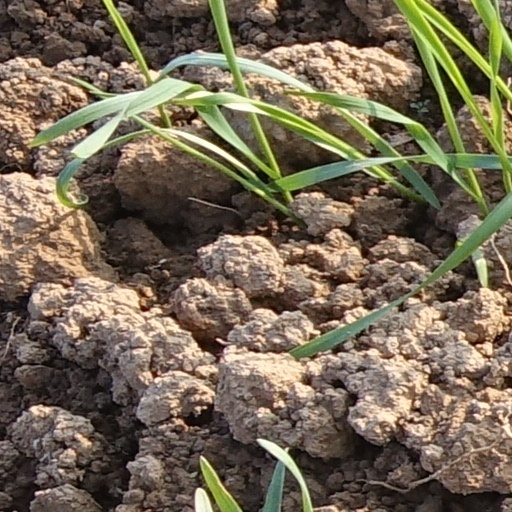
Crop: wheat